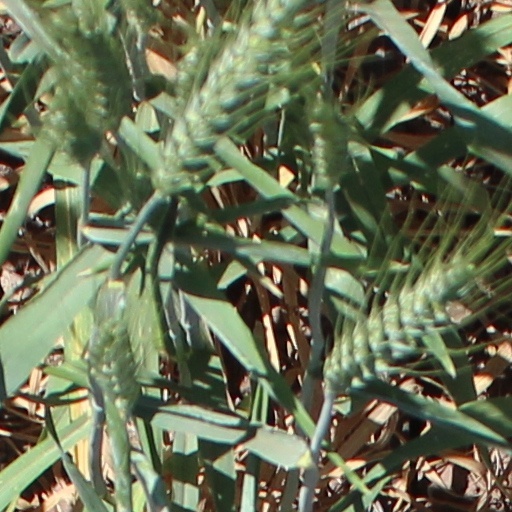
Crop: wheat